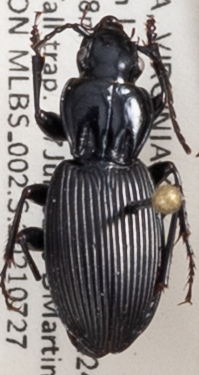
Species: Pterostichus lachrymosus
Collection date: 2021-07-27
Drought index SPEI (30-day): -2.09
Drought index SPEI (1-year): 0.272
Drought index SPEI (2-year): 0.9